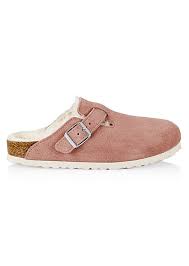
Label: Clog